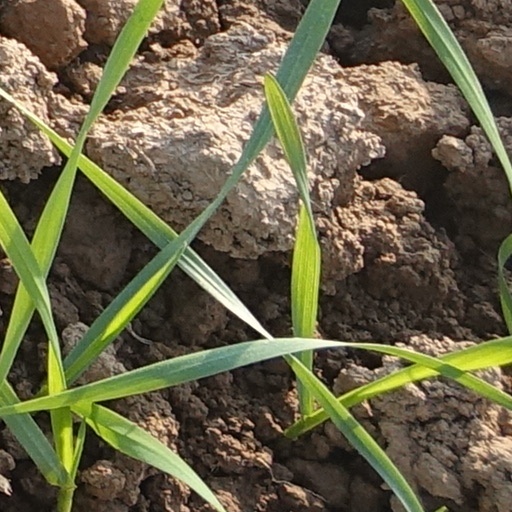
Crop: wheat